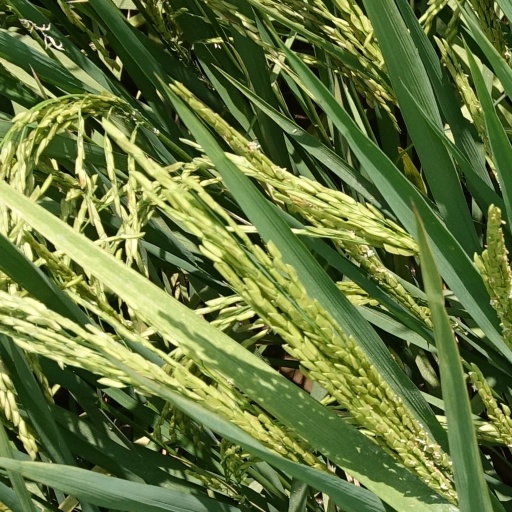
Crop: rice